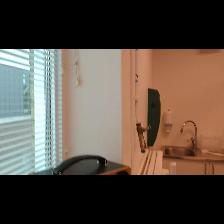
Label: NonHuman